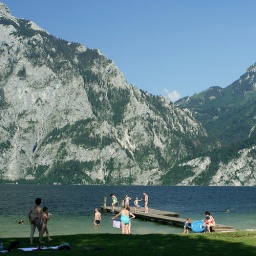
We went swimming at a mountain lake in the afternoon. The water was pretty cold. But the view was spectacular.